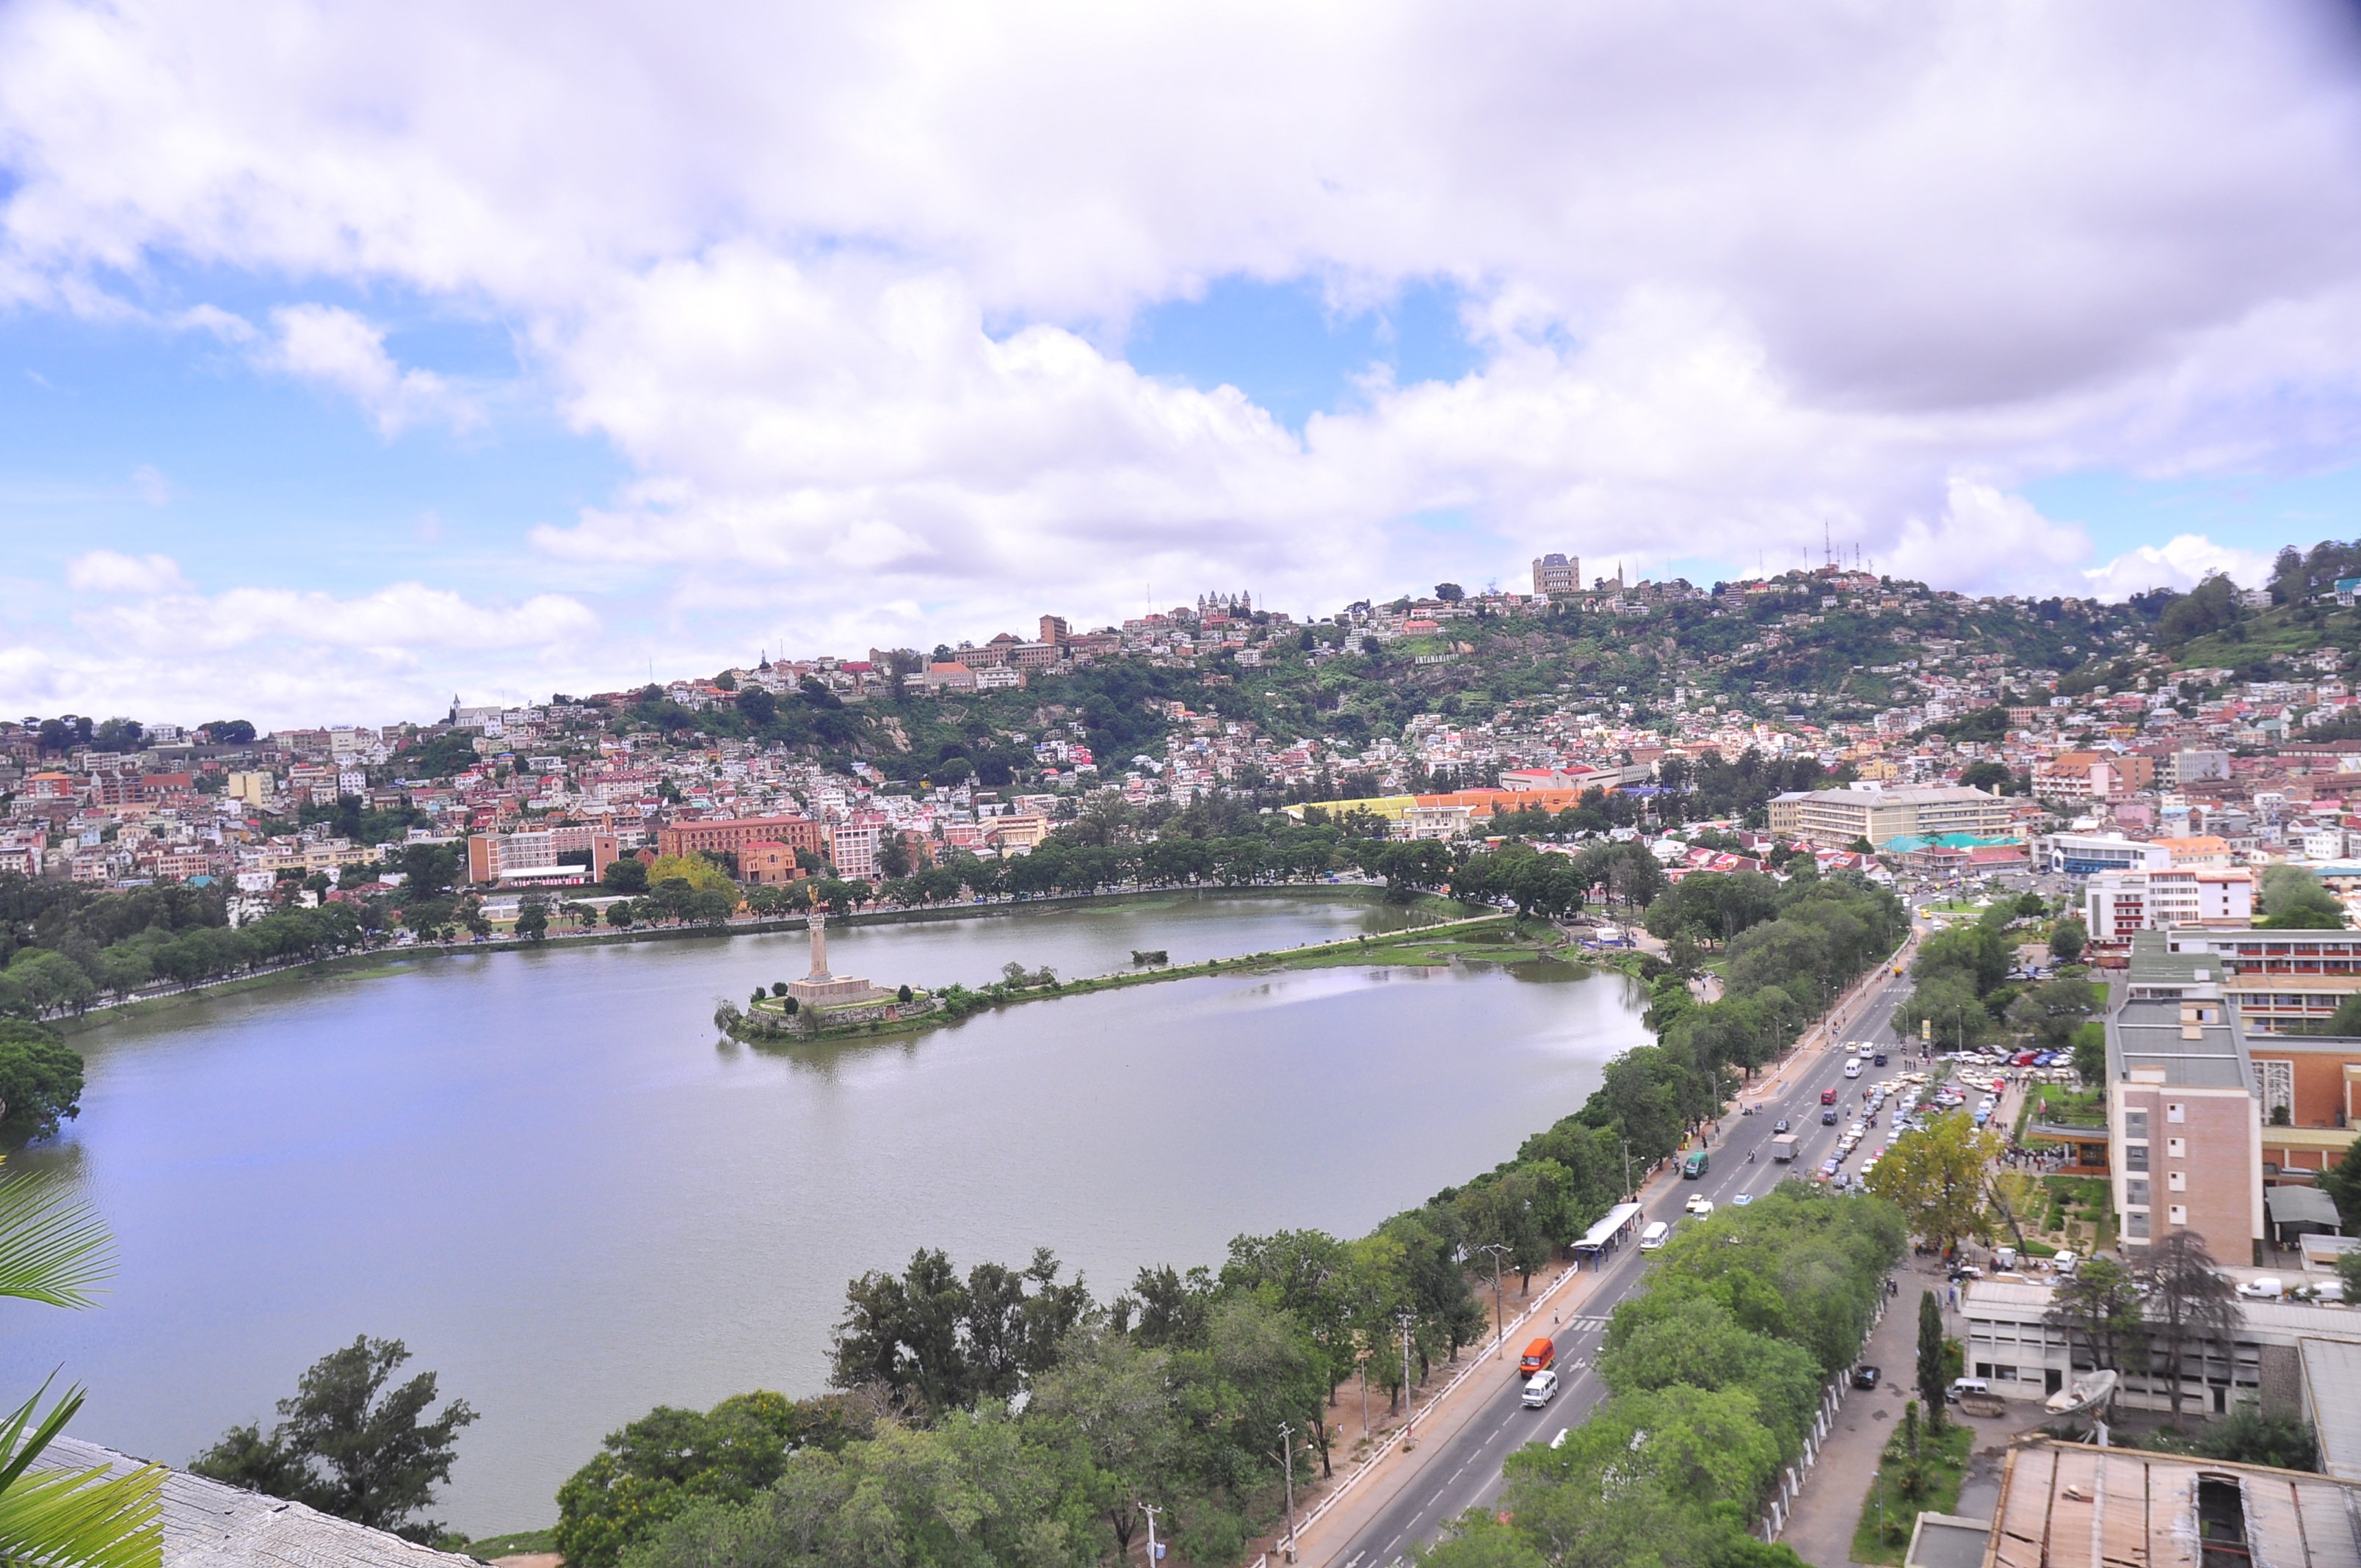
photography, lake, town, river, cityscape, panorama, reservoir, waterway, madagascar, estate, bird's eye view, aerial photography, residential area, anosy